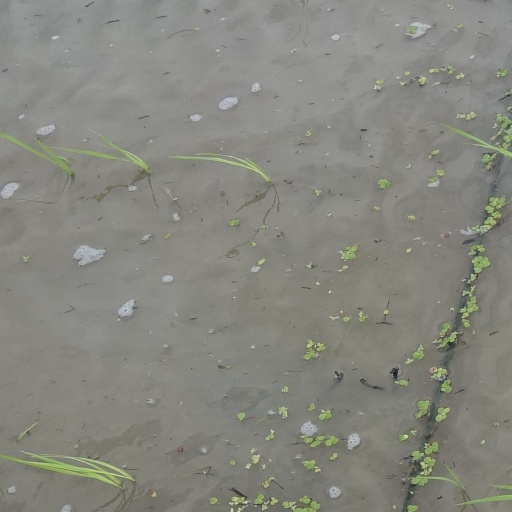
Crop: rice